Question: Please indicate a possible affordance area of the bowl that can be used for striking
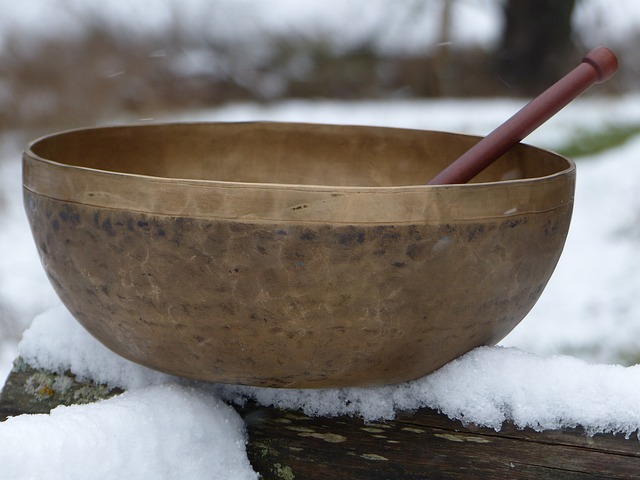
Answer: [30, 121, 573, 187]